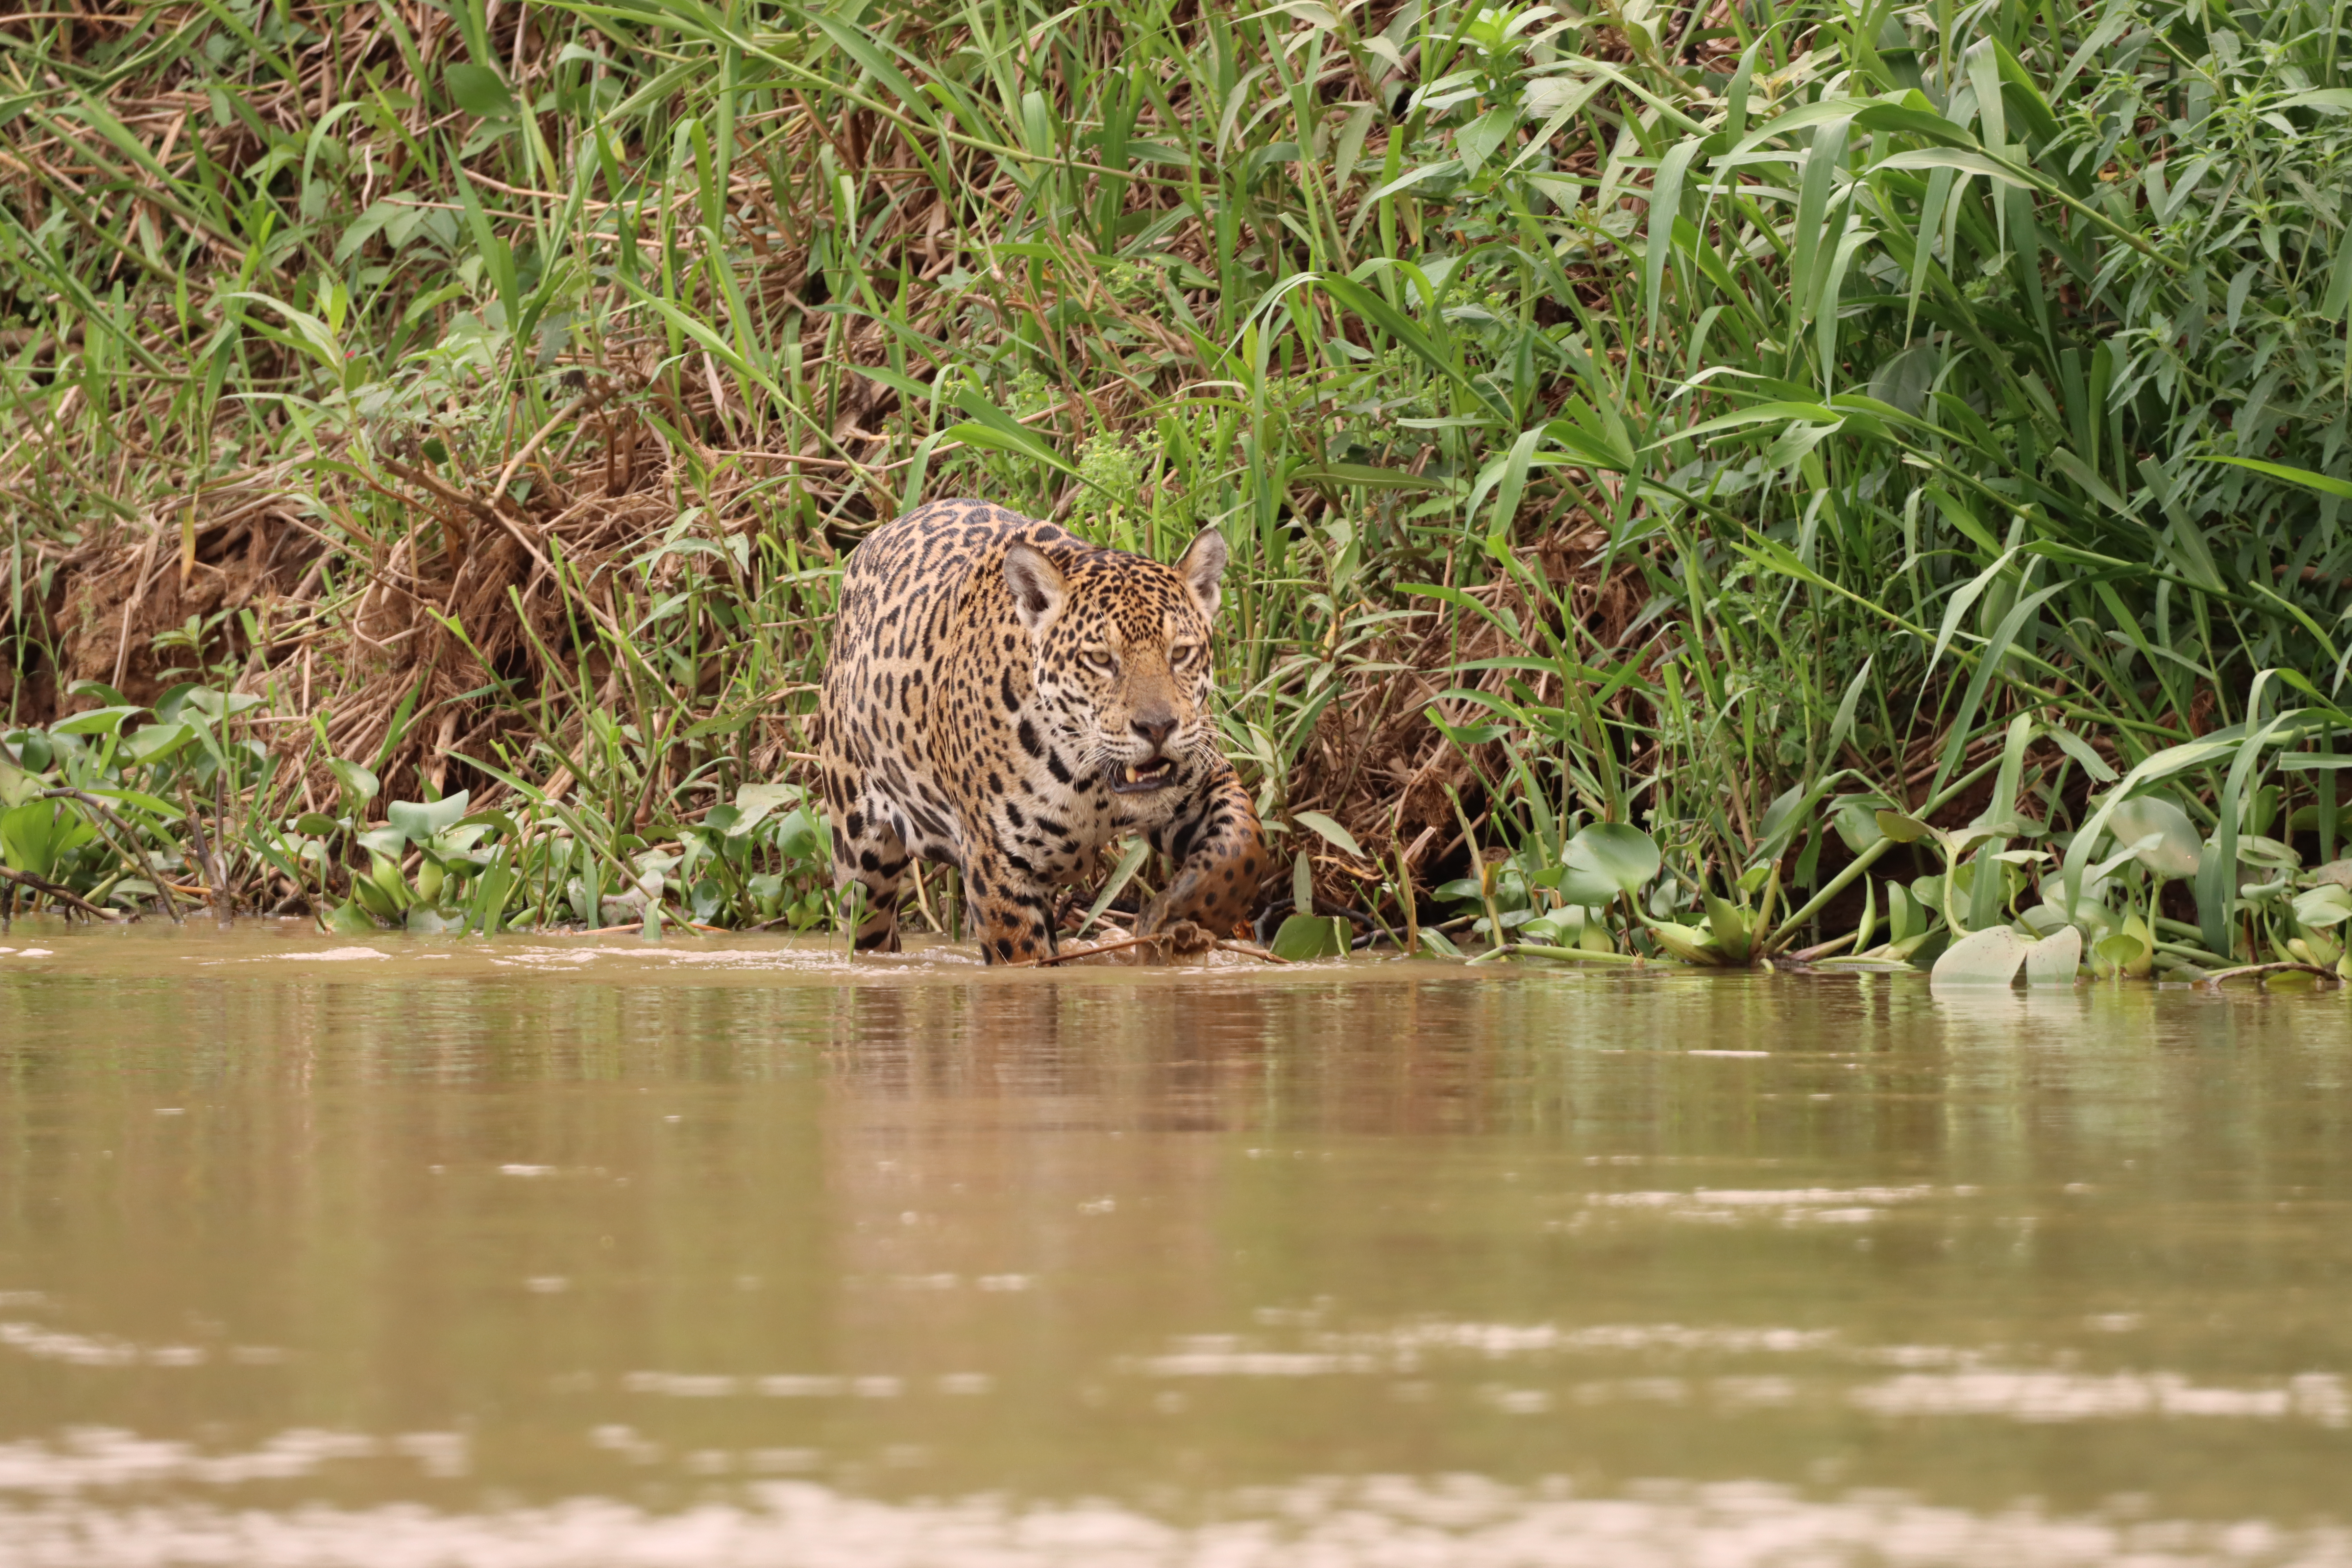
Jaguar: Solar